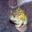
Label: frog